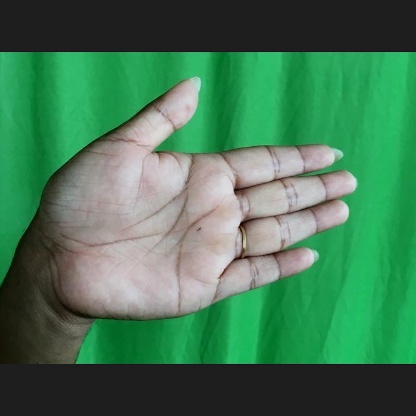
Mudra: Ardhachandran